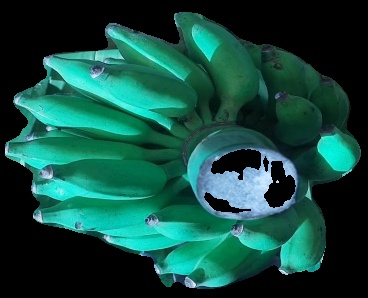
Variety: elakki-bale
Grade: grade3